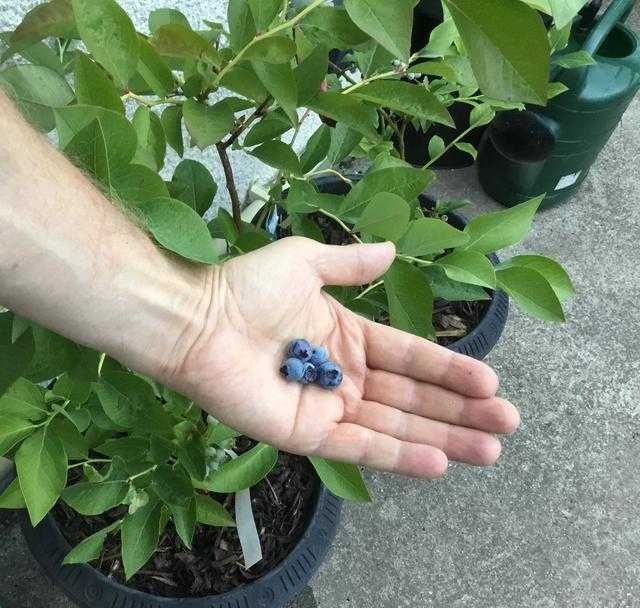
Label: Blueberry